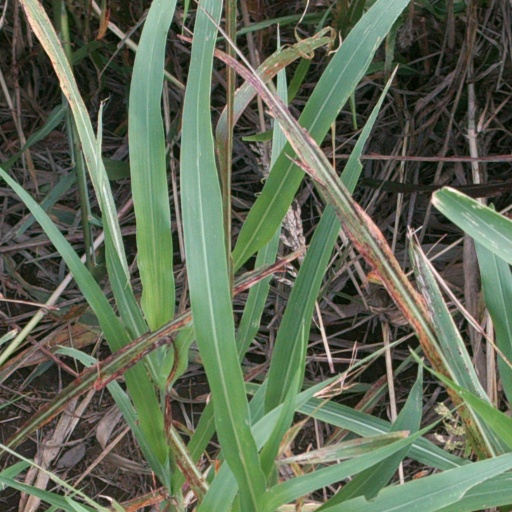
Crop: sorghum